Controlled-access highway

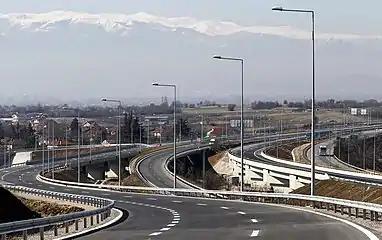
A1/A2/A4 Interchange at Miladinovci, North Macedonia

Sri Lanka currently has over of designated expressways serving the southern part of the country. The first stage of the E01 Expressway (Southern Expressway) which opened in 2011 was Sri Lanka's first expressway spanning a distance of . The second stage of the Southern Expressway opened in 2014 and extends to Matara. The E03 Expressway (Colombo–Katunayake Expressway) opened in 2013 and connects Sri Lanka's largest city Colombo with the Bandaranaike International Airport covering a distance of . All E-Grade highways in Sri Lanka are access controlled, toll roads with speeds limits in the range of . The network is to be expanded to by 2024.